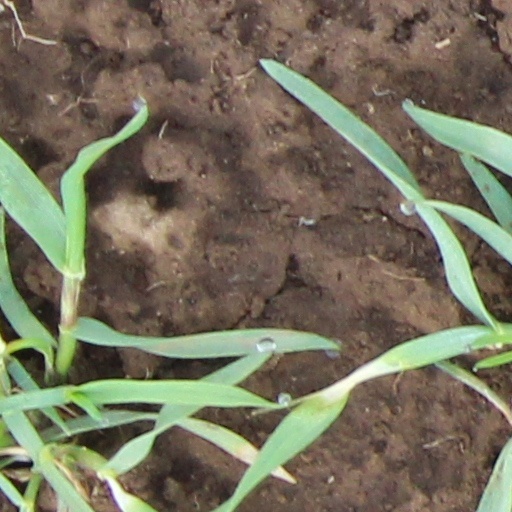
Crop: wheat